Palatine Lion

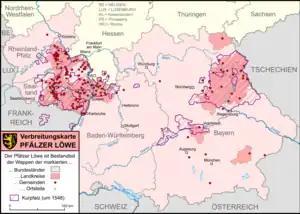
Distribution of the Palatine Lion

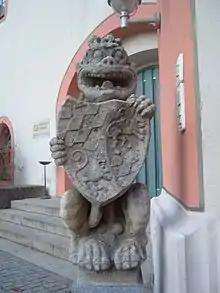
Palatine Lion with the coat of arms of Frederick II in front of the County Palatine Palace ("Pfalzgrafenschloss") in Neumarkt

"See:" List of coats of arms with the Palatine Lion